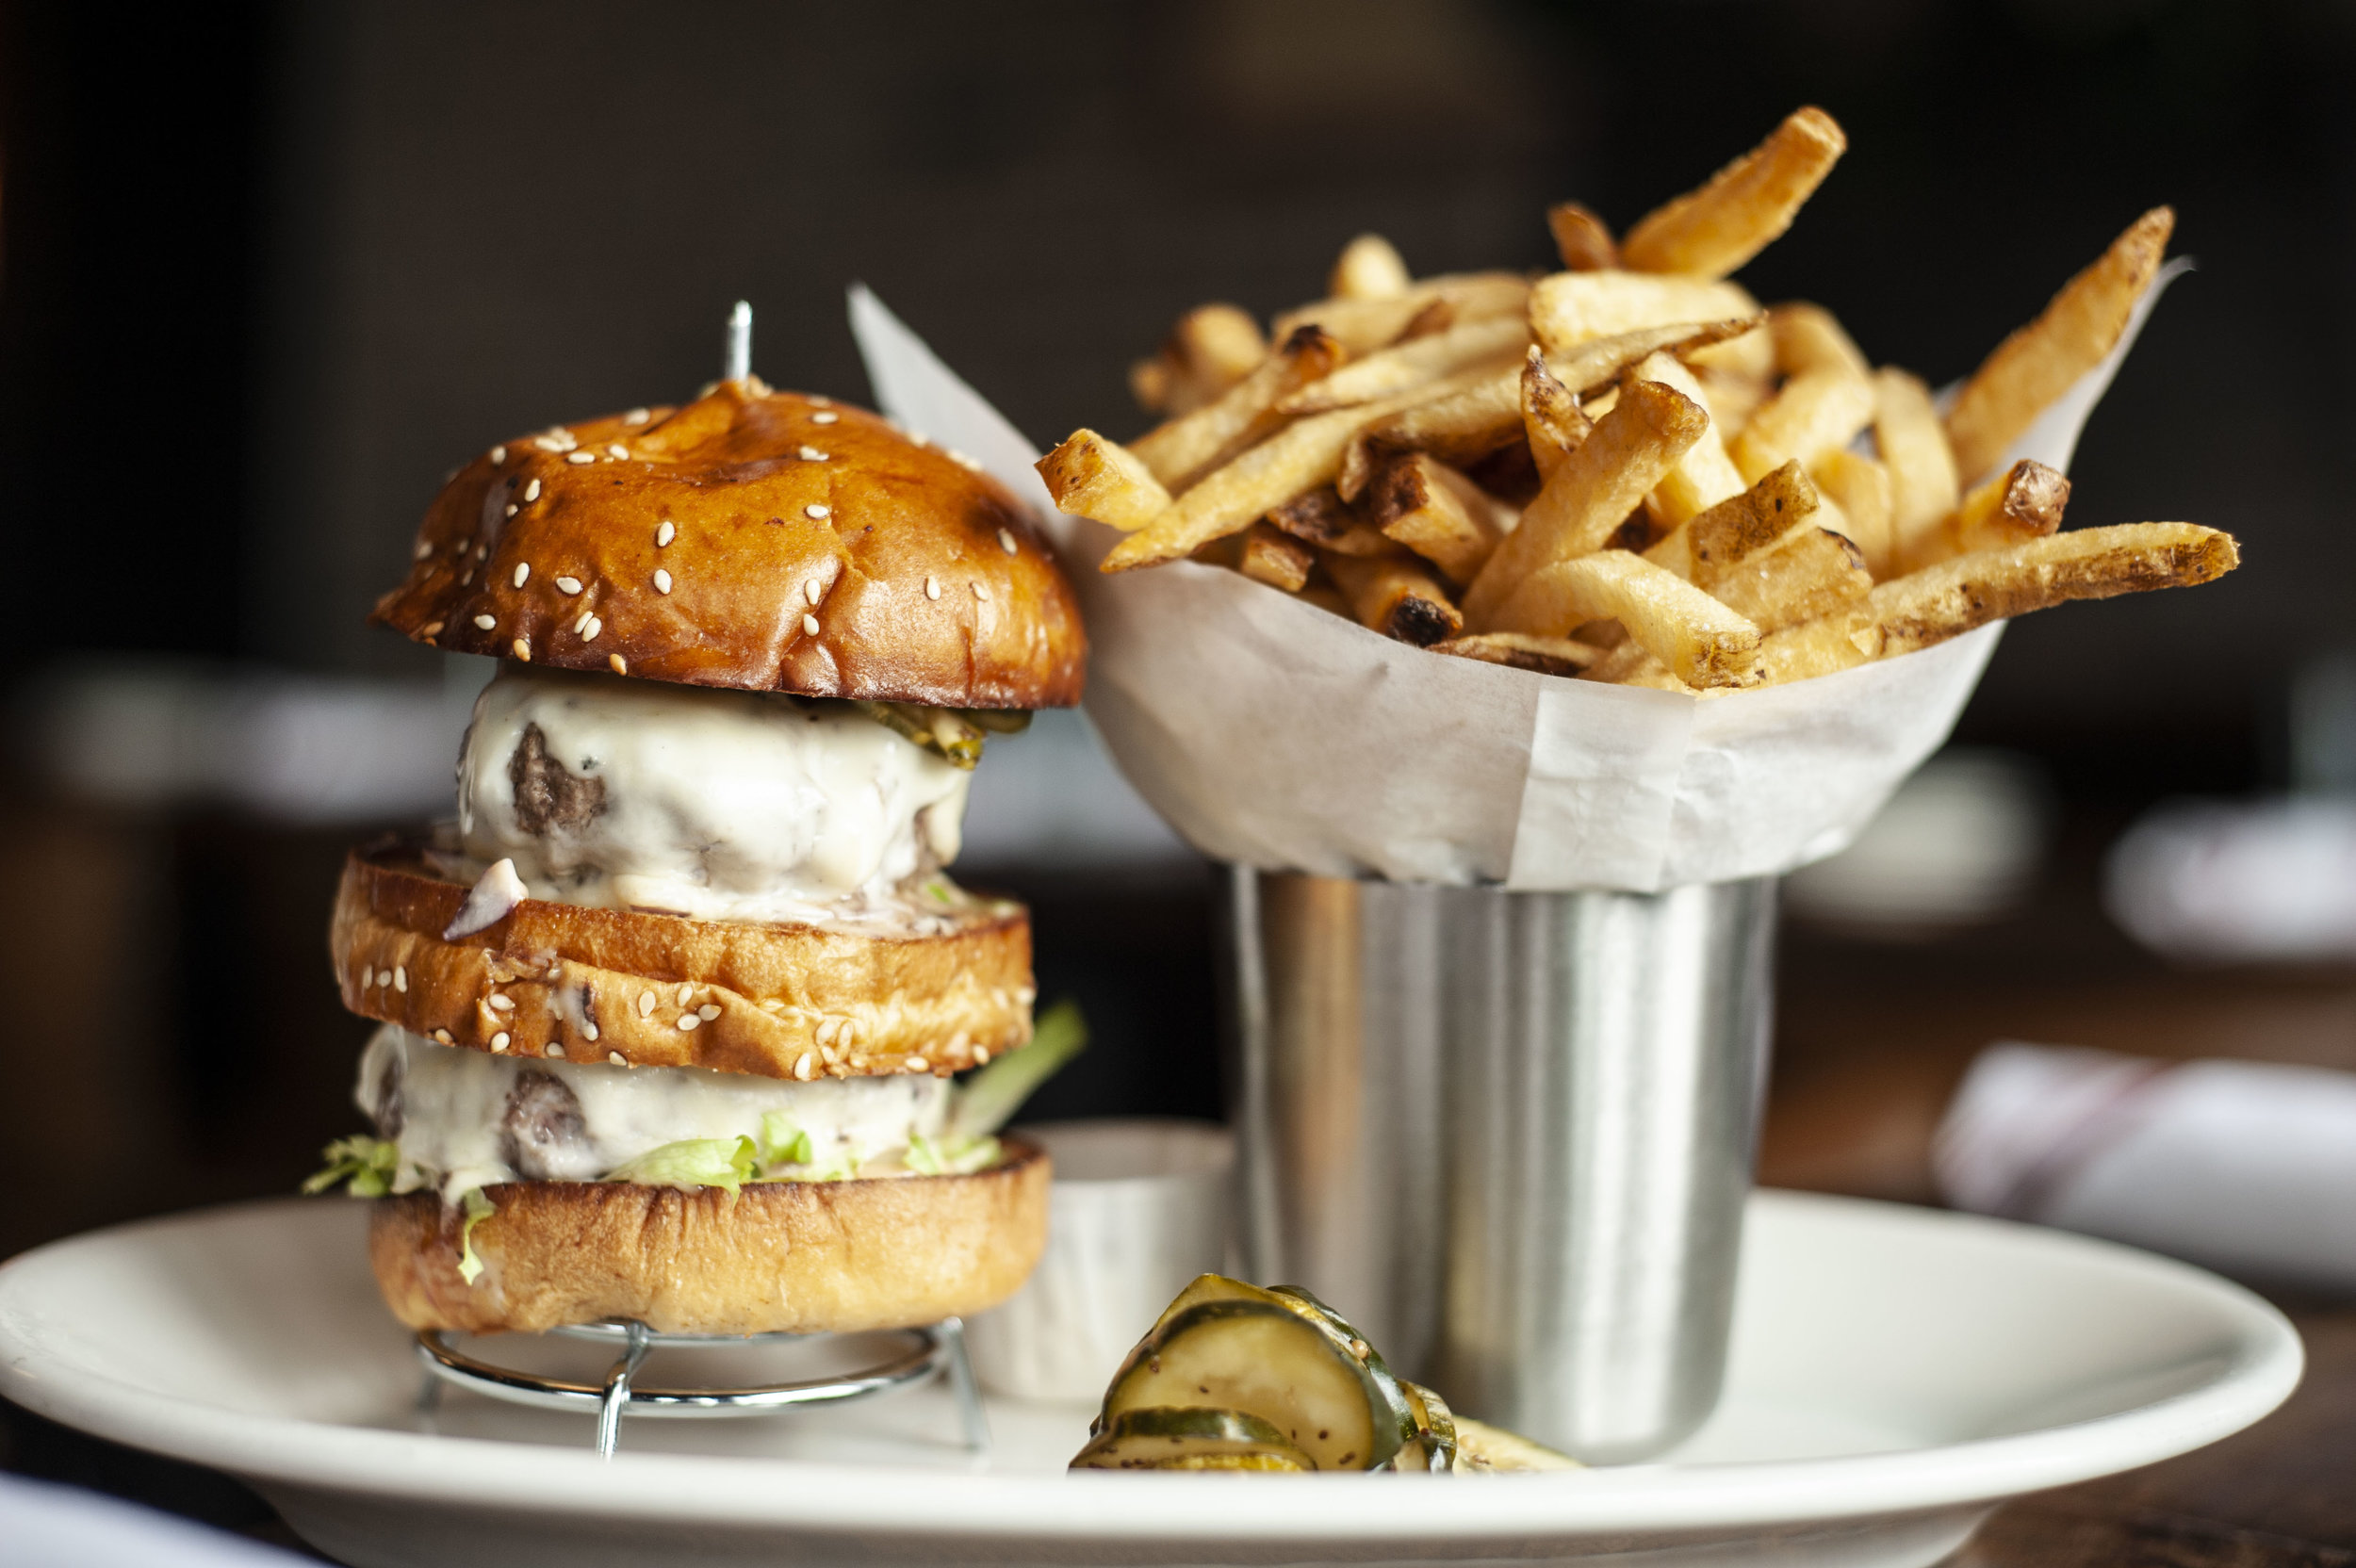
Dish: burger